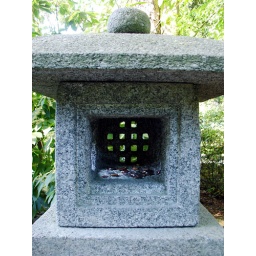
Wish I had some cultural context here, but people left coins in this little stone house in the japanese garden.